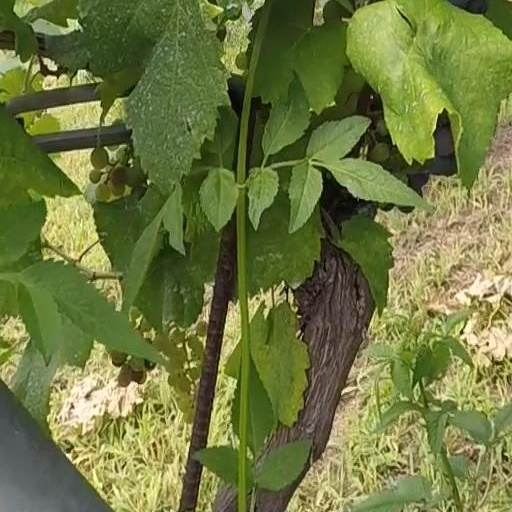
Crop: grape